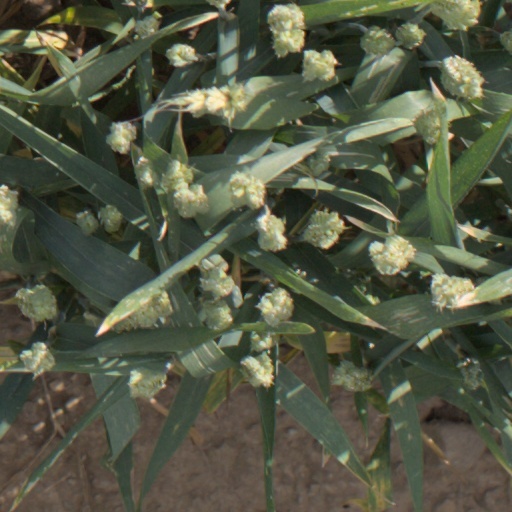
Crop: wheat